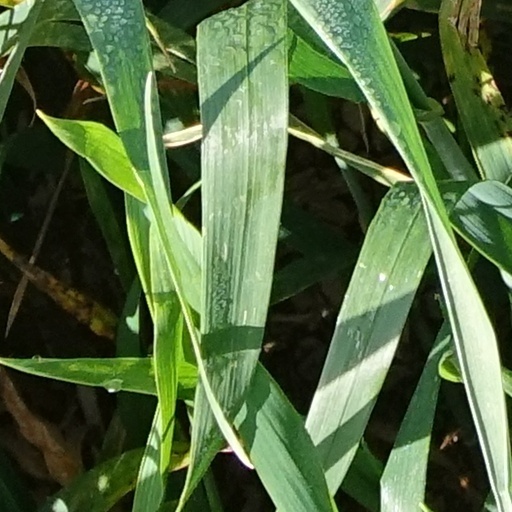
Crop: wheat